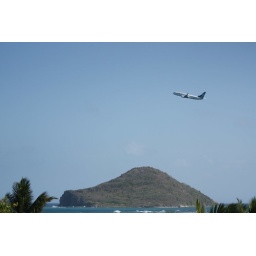
Plane flying over a mountain